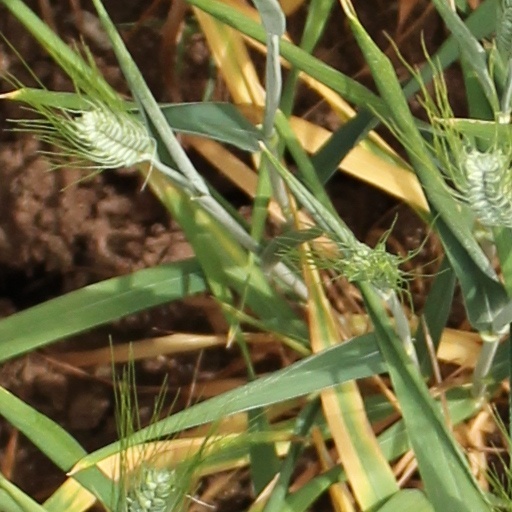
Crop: wheat